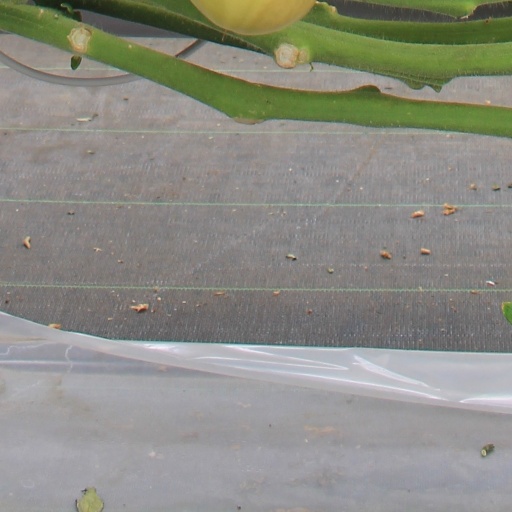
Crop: tomato